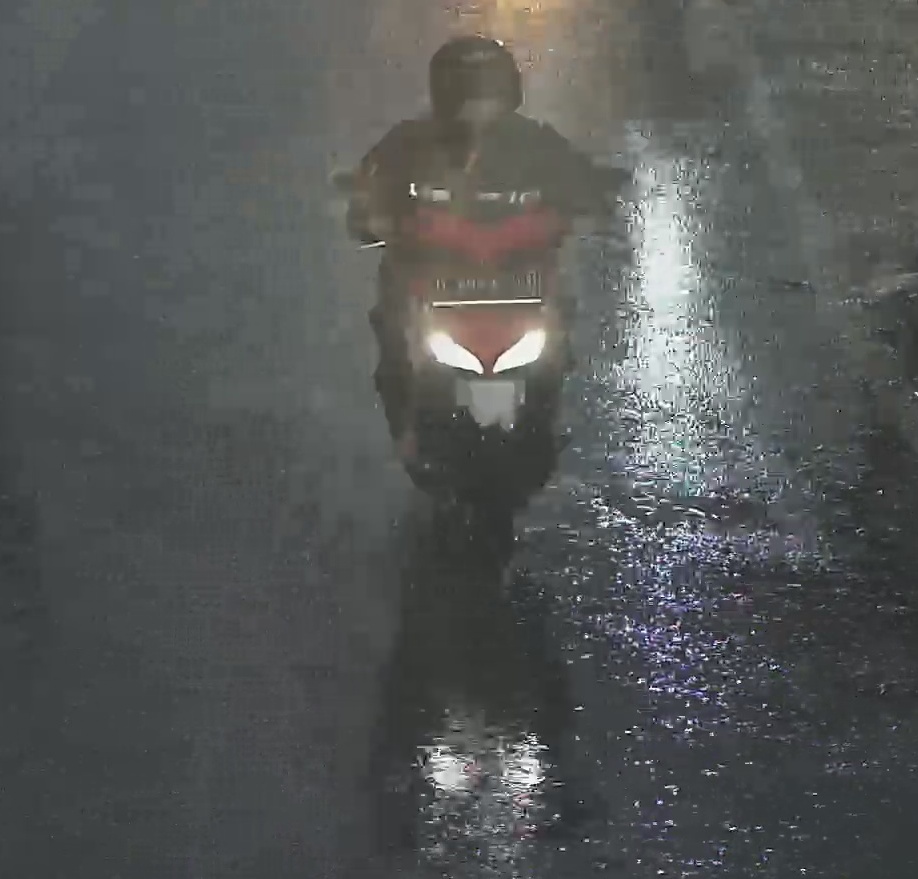
person-with-helmet: 1
person-without-helmet: 0